Jon Stewart

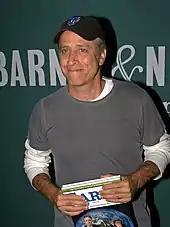
Stewart at the launch of his book, "Earth (The Book)", in New York, September 27, 2010

In 2010, Stewart and "The Daily Show" writing staff released a sequel to their first book entitled, "Earth (The Book): A Visitor's Guide to the Human Race". The book is meant to serve as a Baedeker travel guide for an alien civilization that discovers Earth after humanity has died out, most likely by its own hands. In April 2010, Comedy Central renewed Stewart's contract to host "The Daily Show" into 2013. According to a "Forbes" list of celebrities in 2008, he was earning $14 million a year. "The New York Times" opined that Stewart is "the modern-day equivalent of Edward R. Murrow" and the UK national newspaper "The Independent" called him the "satirist-in-chief". In an interview, Senator John McCain described Stewart as "a modern-day Will Rogers and Mark Twain".